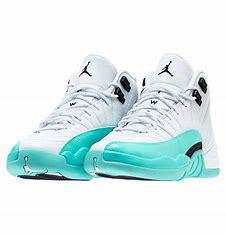
Brand: Jordan
Model: 12 Retro